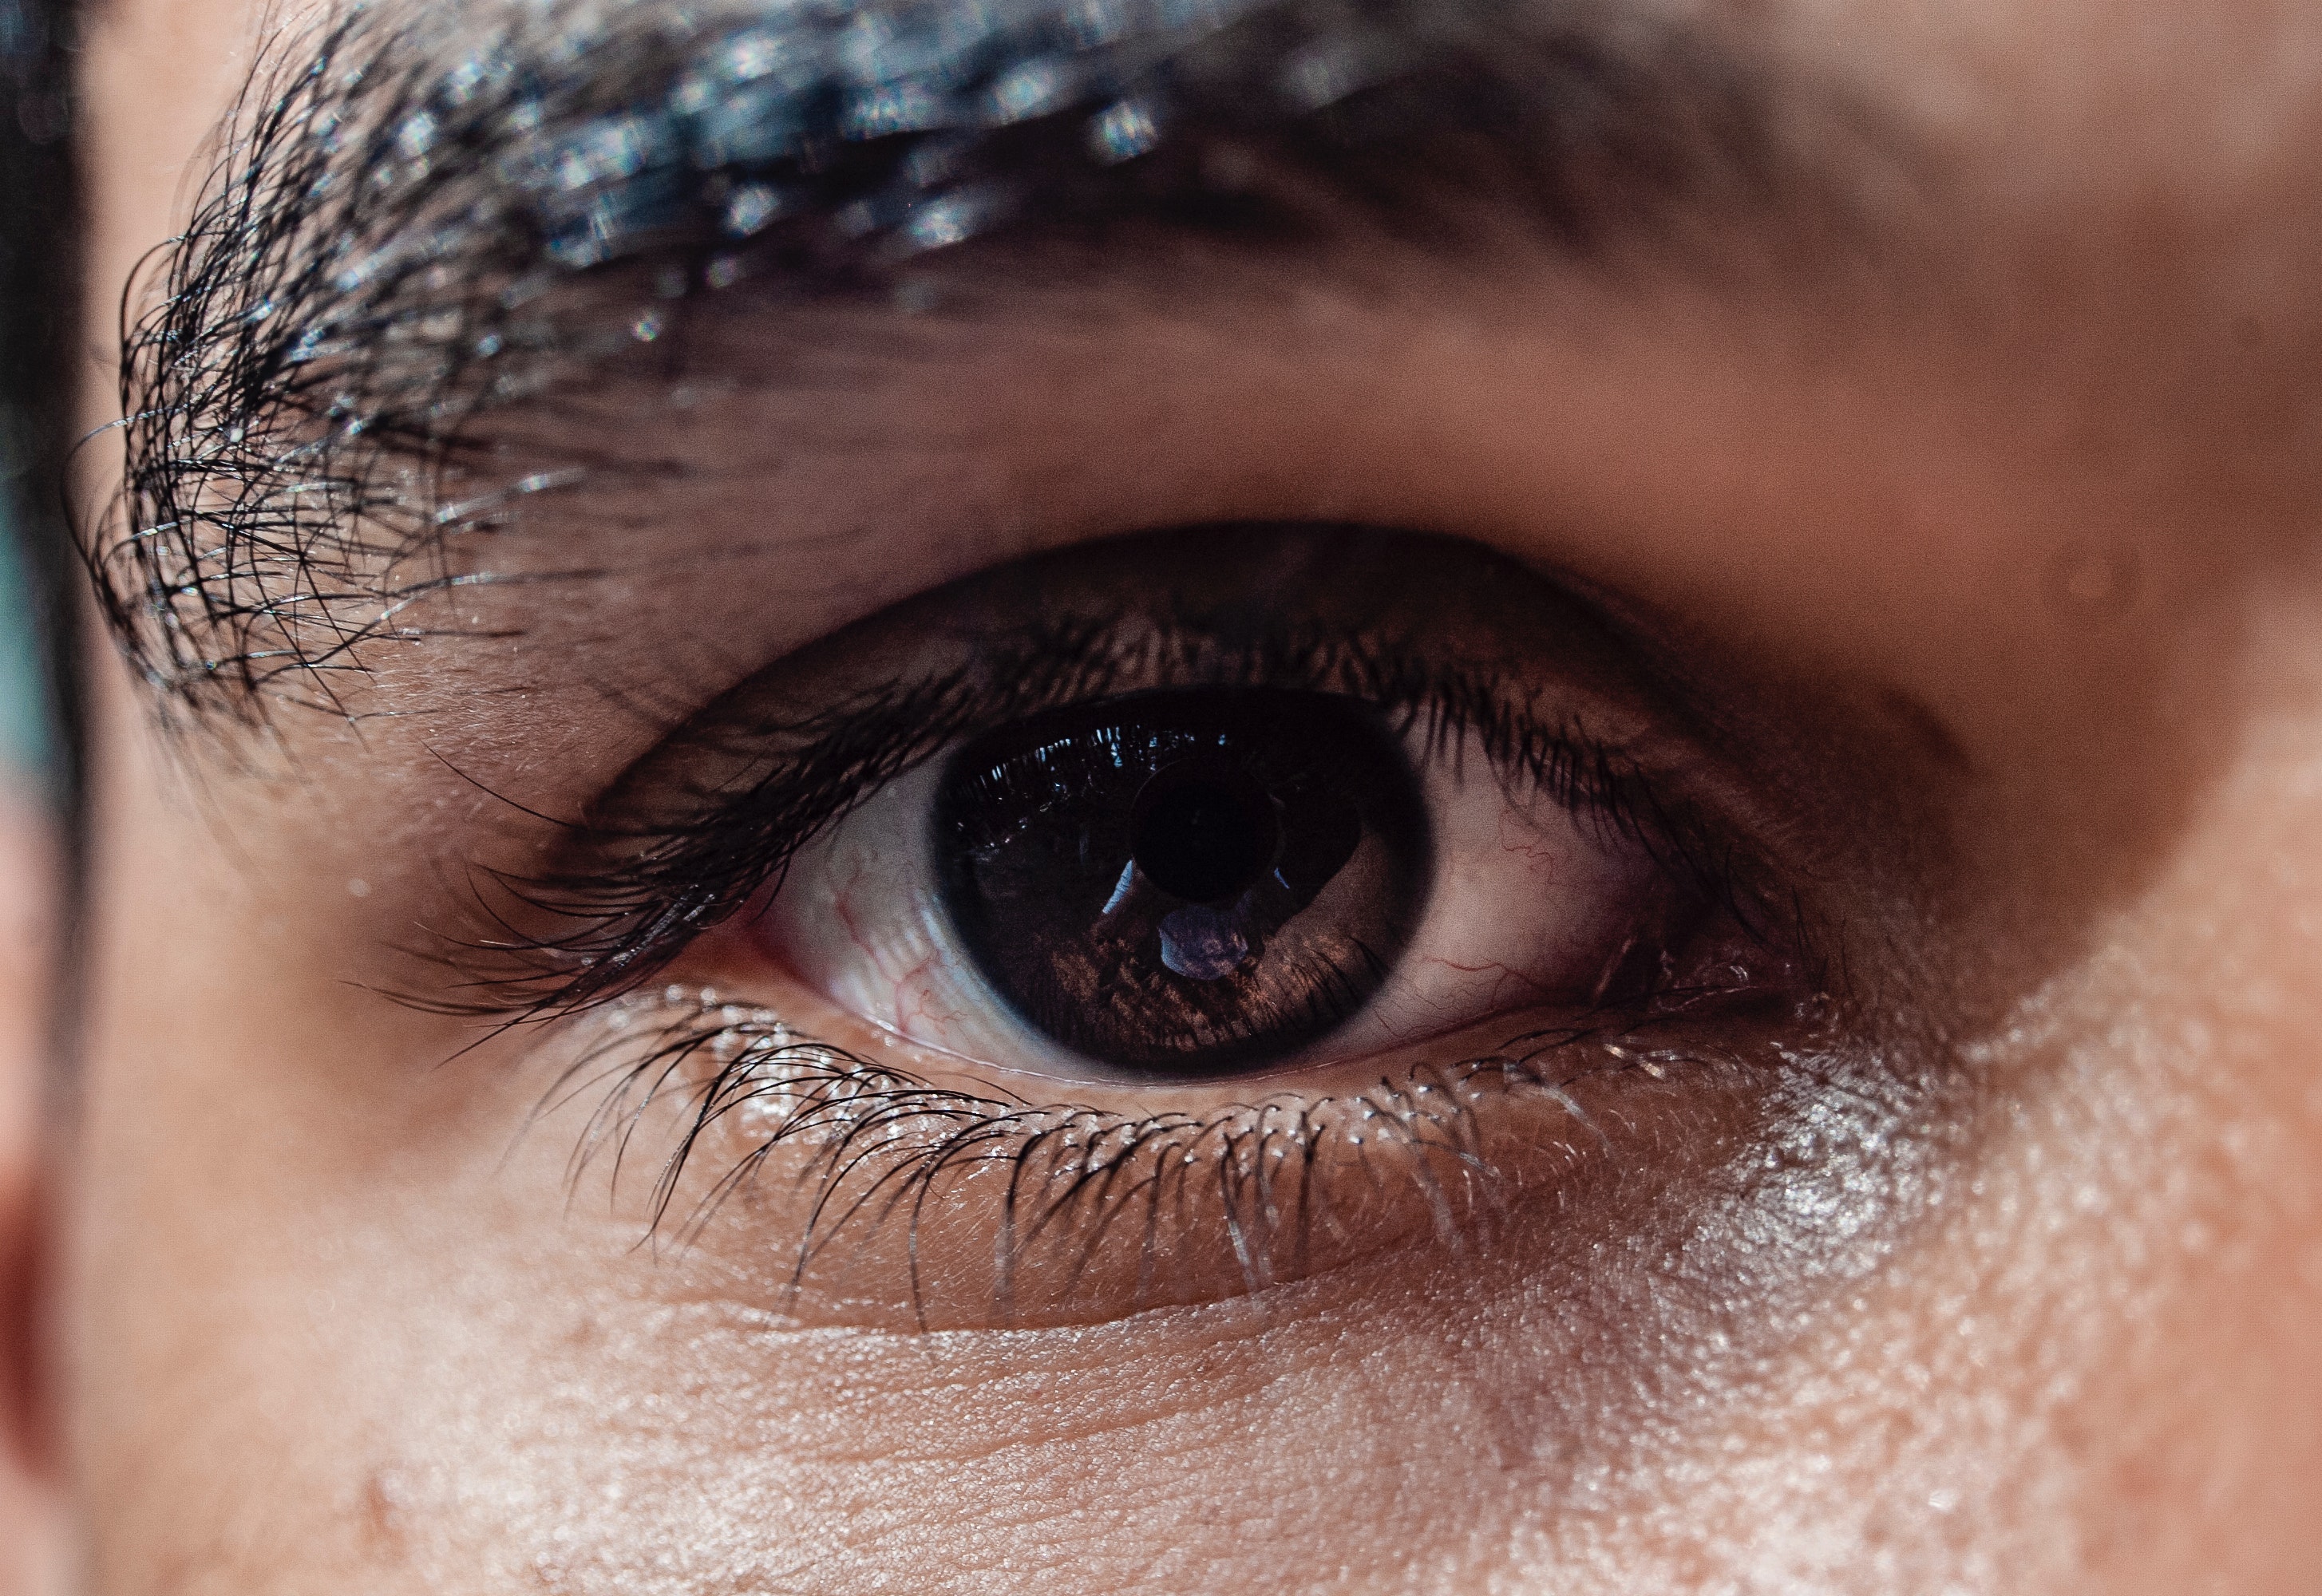
eyebrow, face, eye, skin, iris, eyelash, close up, organ, head, nose, forehead, beauty, brown, human, photography, macro photography, human body, wrinkle, brown hair, flesh, smile, ophthalmology, cosmetics